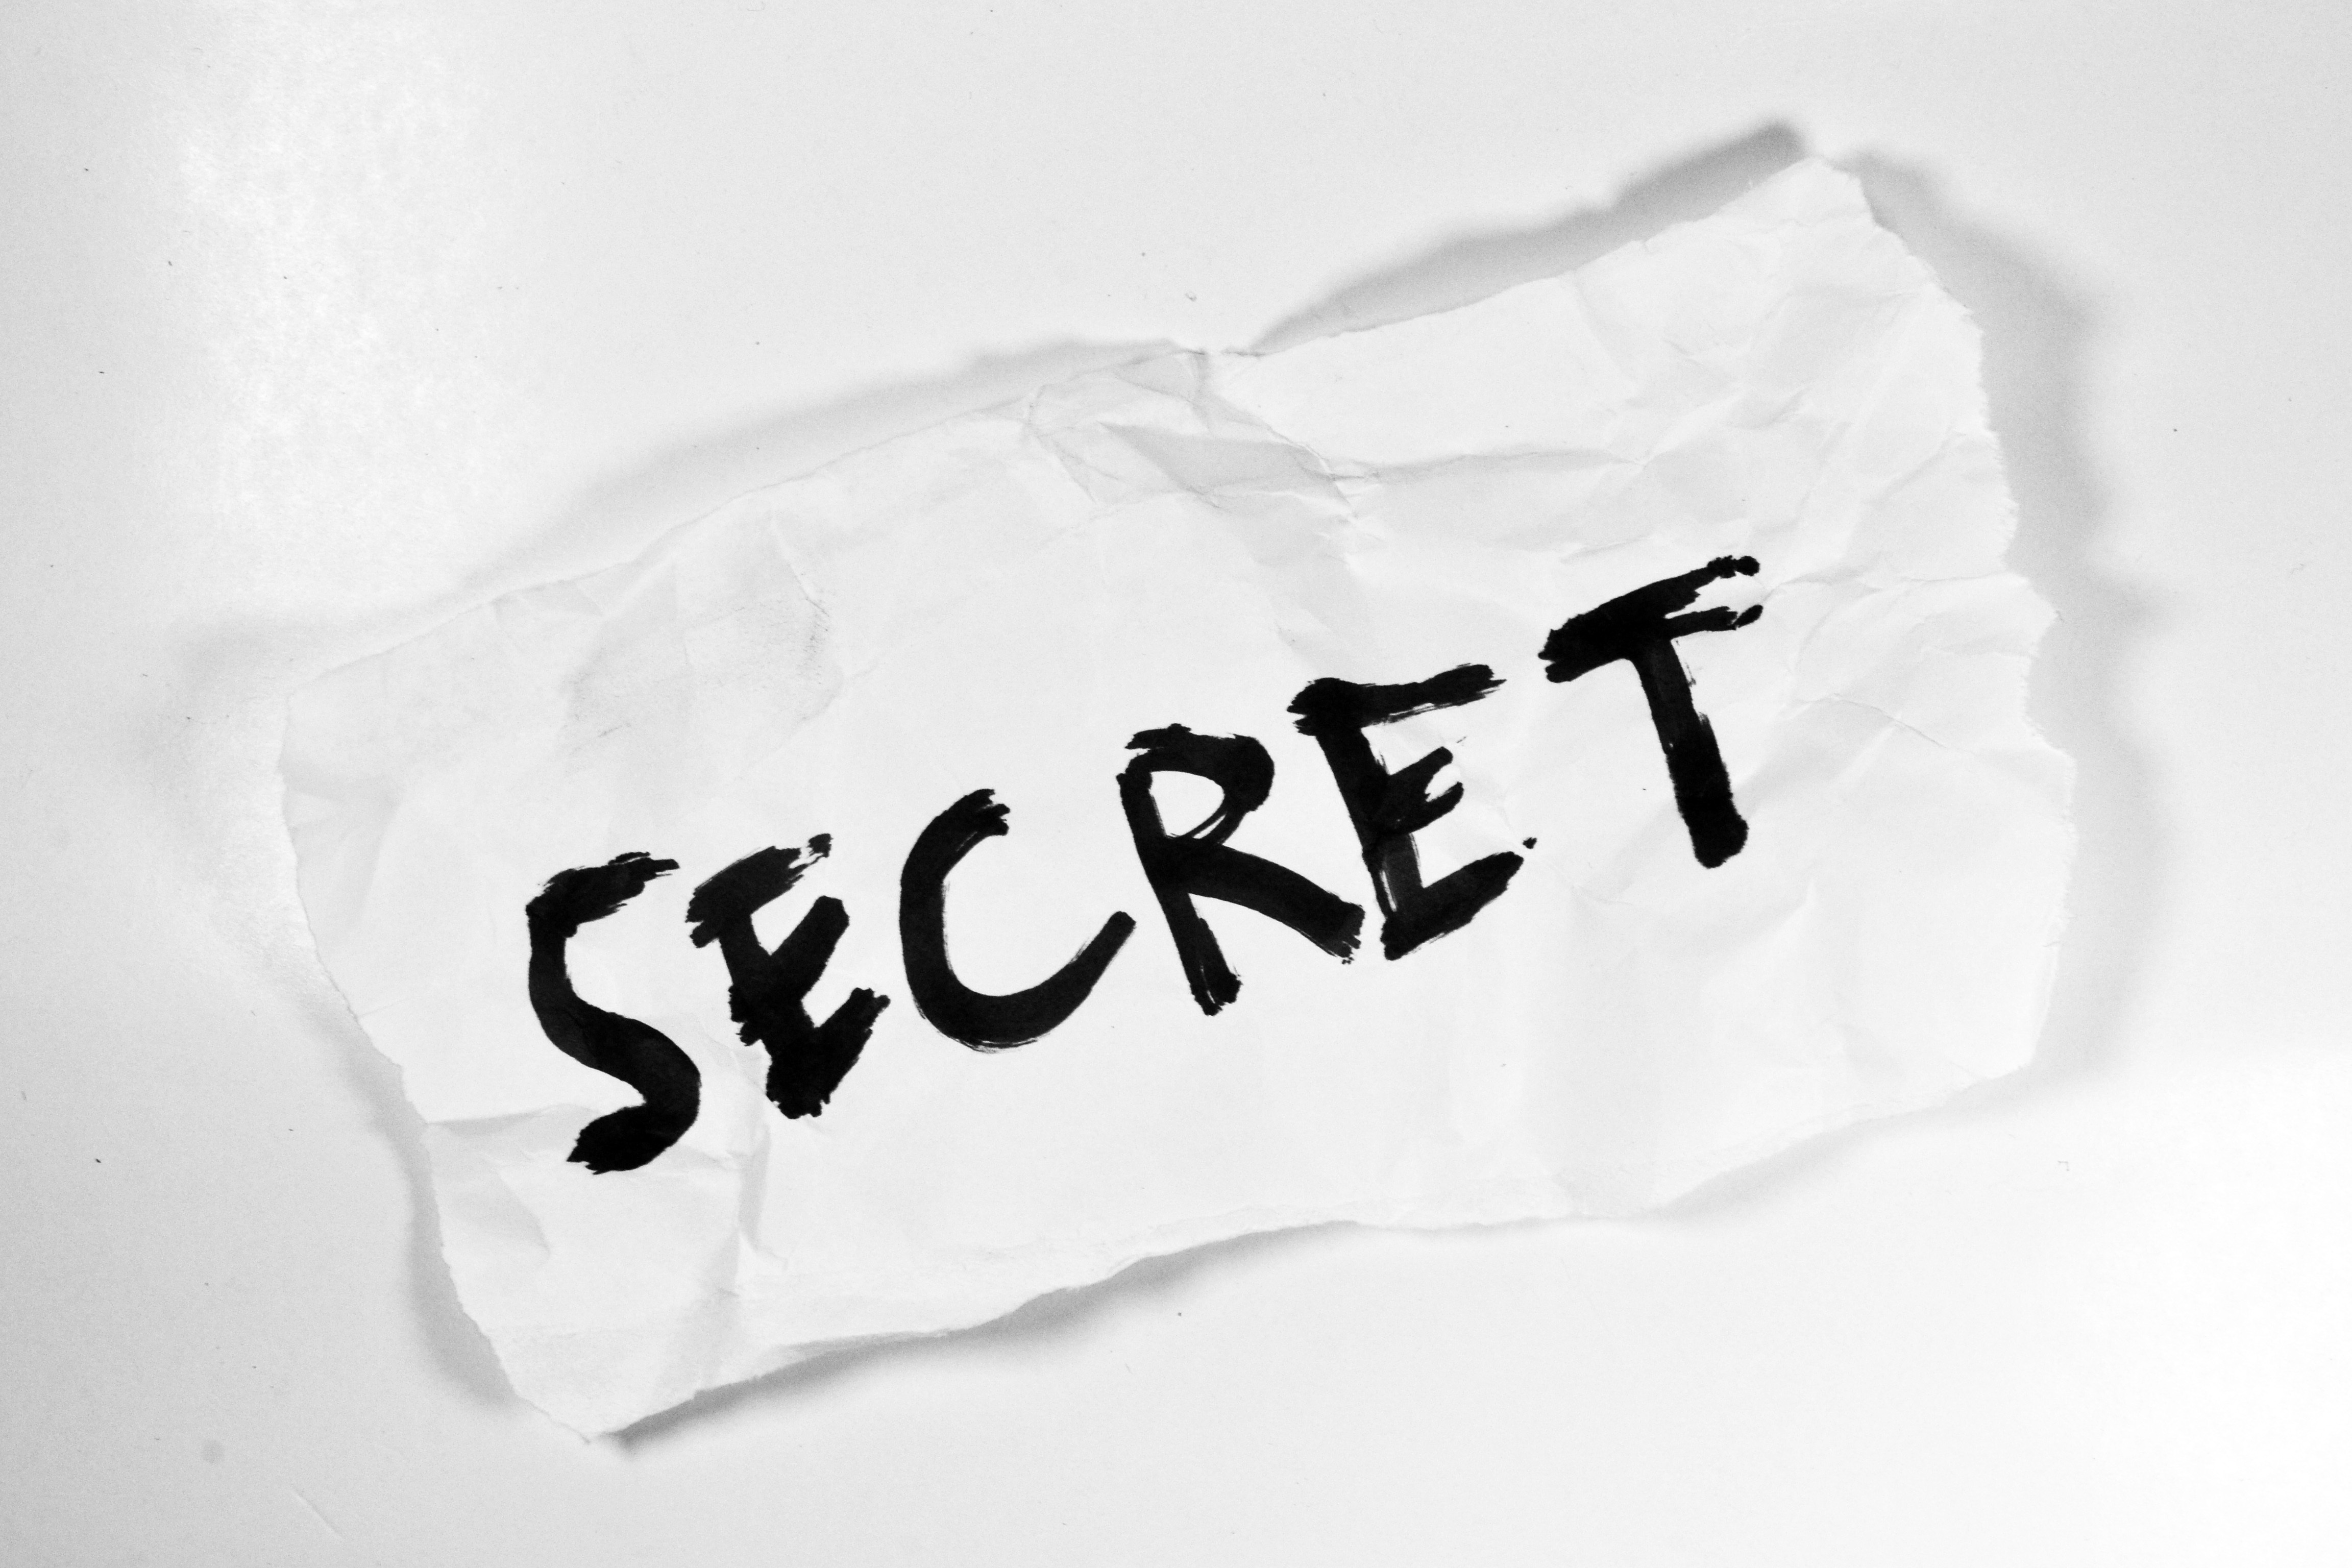
black and white, white, sign, mystery, clothing, black, monochrome, paper, brand, product, font, sketch, drawing, logo, message, warning, calligraphy, hidden, secret, t shirt, monochrome photography, message on paper